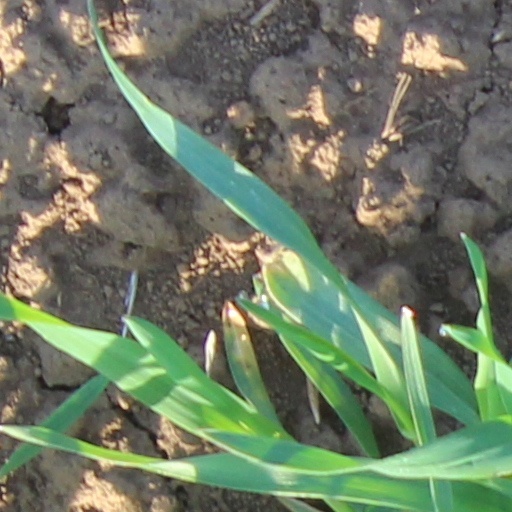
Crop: wheat